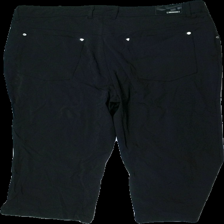
View: back
Type: Trousers
Category: Ladies
Brand: Rönisch
Colors: Black
Material: 100% Nylon
Cut: Regular, Tight
Season: All
Damage location: top left
Price range: 50-100
Recommended usage: Reuse
Description: black tight trousers